Stelmužė Oak

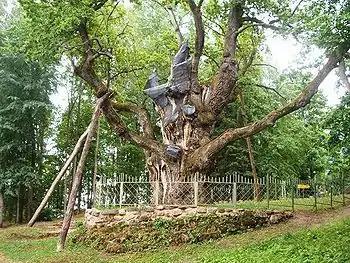
The oak in 2007

The Stelmužė Oak is a common oak tree which grows in the former Stelmužė Manor park by Stelmužė [stεɫˈmʊʒeː] village, Zarasai district, Lithuania.